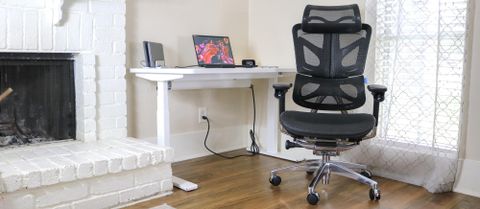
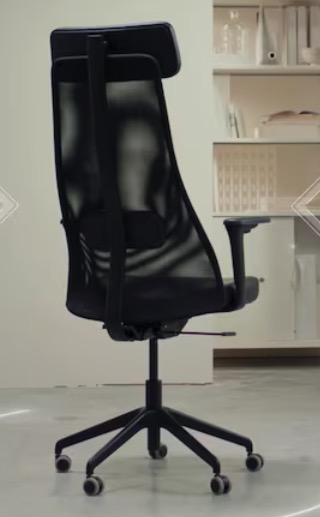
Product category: items_chair
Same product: no